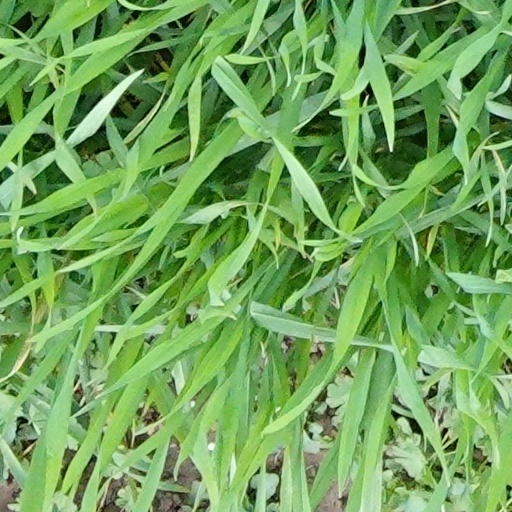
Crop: wheat